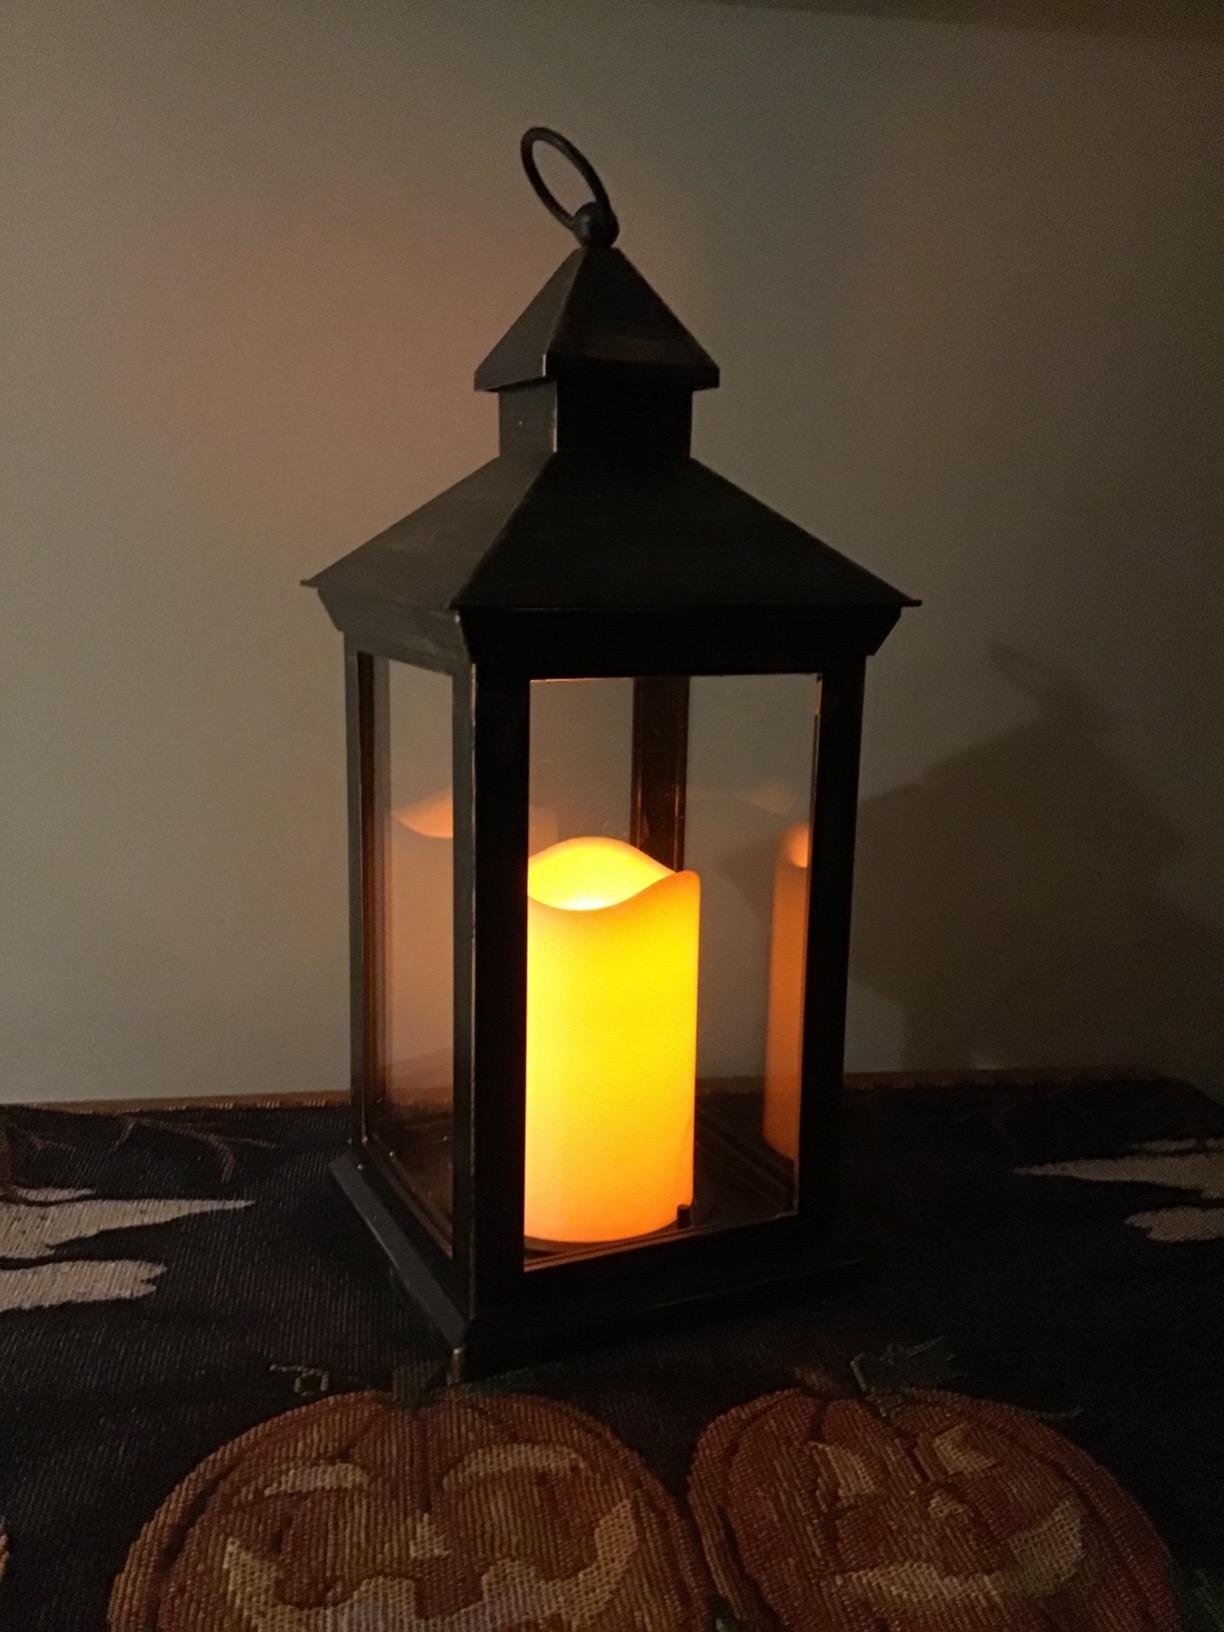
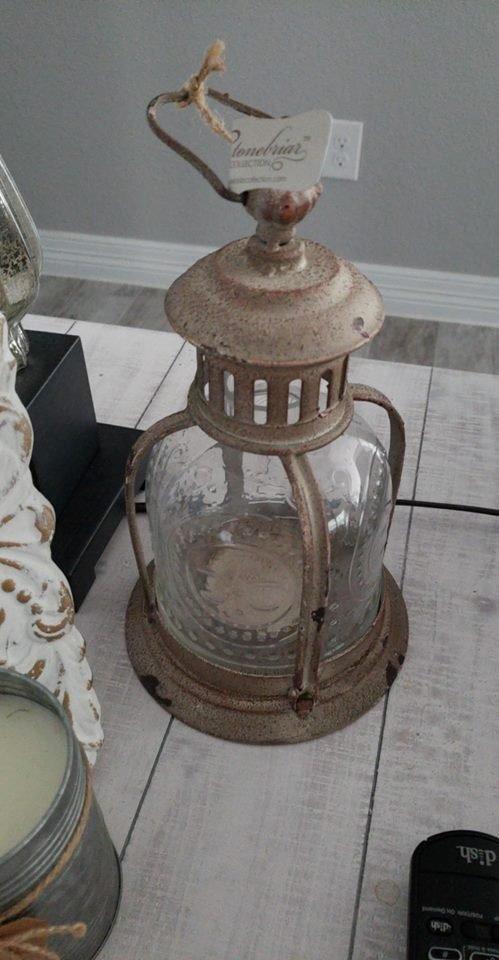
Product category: lantern
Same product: no